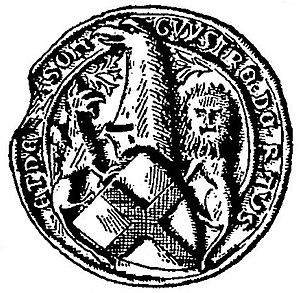
Sceau de Guy II de Laval-Retz, vers 1405-1407. Gravure parue dans Arthur Bertrand de Broussillon (éd.), La maison de Laval, 1020-1605. Étude historique accompagnée du cartulaire de Laval et de Vitré, tome II
Guy II de Montmorency-Laval, dit « Guy de Laval-Blaison » et « Guy de Laval-Rais », est baron de Retz, seigneur de Machecoul, de Chemillé, de Falleron, de Froidfond, de Saint-Étienne-de-Mer-Morte, de Pornic, de Princé, de Vue, de Bouin, de Challouyau, de Blaison et de La Mothe-Achard.
Gilles de Montmorency-Laval, plus connu sous le nom de Gilles de Rais en référence à son titre de baron de Retz, né au château de Champtocé-sur-Loire à une date inconnue, mort le 26 octobre 1440 à Nantes, est un chevalier et seigneur de Bretagne, d'Anjou, du Poitou, du Maine et d'Angoumois.